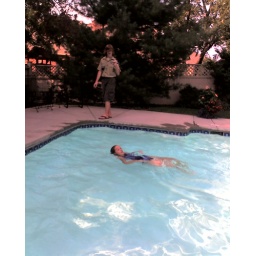
S/W Ver: 96.71.95RWhy yes that teenage boy is taking a video of my teenage girl in her swimsuit doing laps.